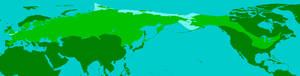
Le Mammouth laineux est une espèce éteinte de la famille des éléphantidés qui a vécu durant le Pléistocène et, pour ses derniers représentants, au cours de l'Holocène il y a seulement 4 000 ans. Le genre Mammuthus était apparu avec Mammuthus subplanifrons au début du Pliocène.
La liste des espèces d'animaux disparus d'Europe comptabilise les animaux éteints, réintroduits et disparus localement d'Europe du Pliocène à l'Holocène.